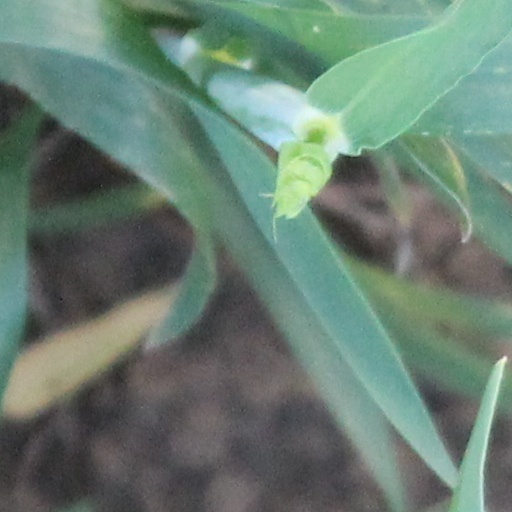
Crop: wheat